Clinterty Agricultural College

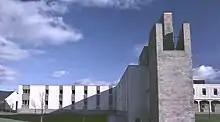
College hostel block

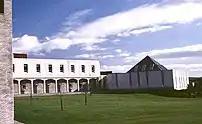
College teaching block and library.

The college developed with the appointment of a Vice Principal/ Farm Director Douglas Brown and Heads of Departments, Bill Beattie Engineering and Mechanisation and Ian Jackson Extra Mural. New college buildings including teaching block, engineering workshop and hostel were complete in 1975. New innovative courses in Recreation and Tourism, Outdoor Pursuits, Horticulture, Arboriculture, Equine Studies and Small Animal Care were introduced during the 1980s.